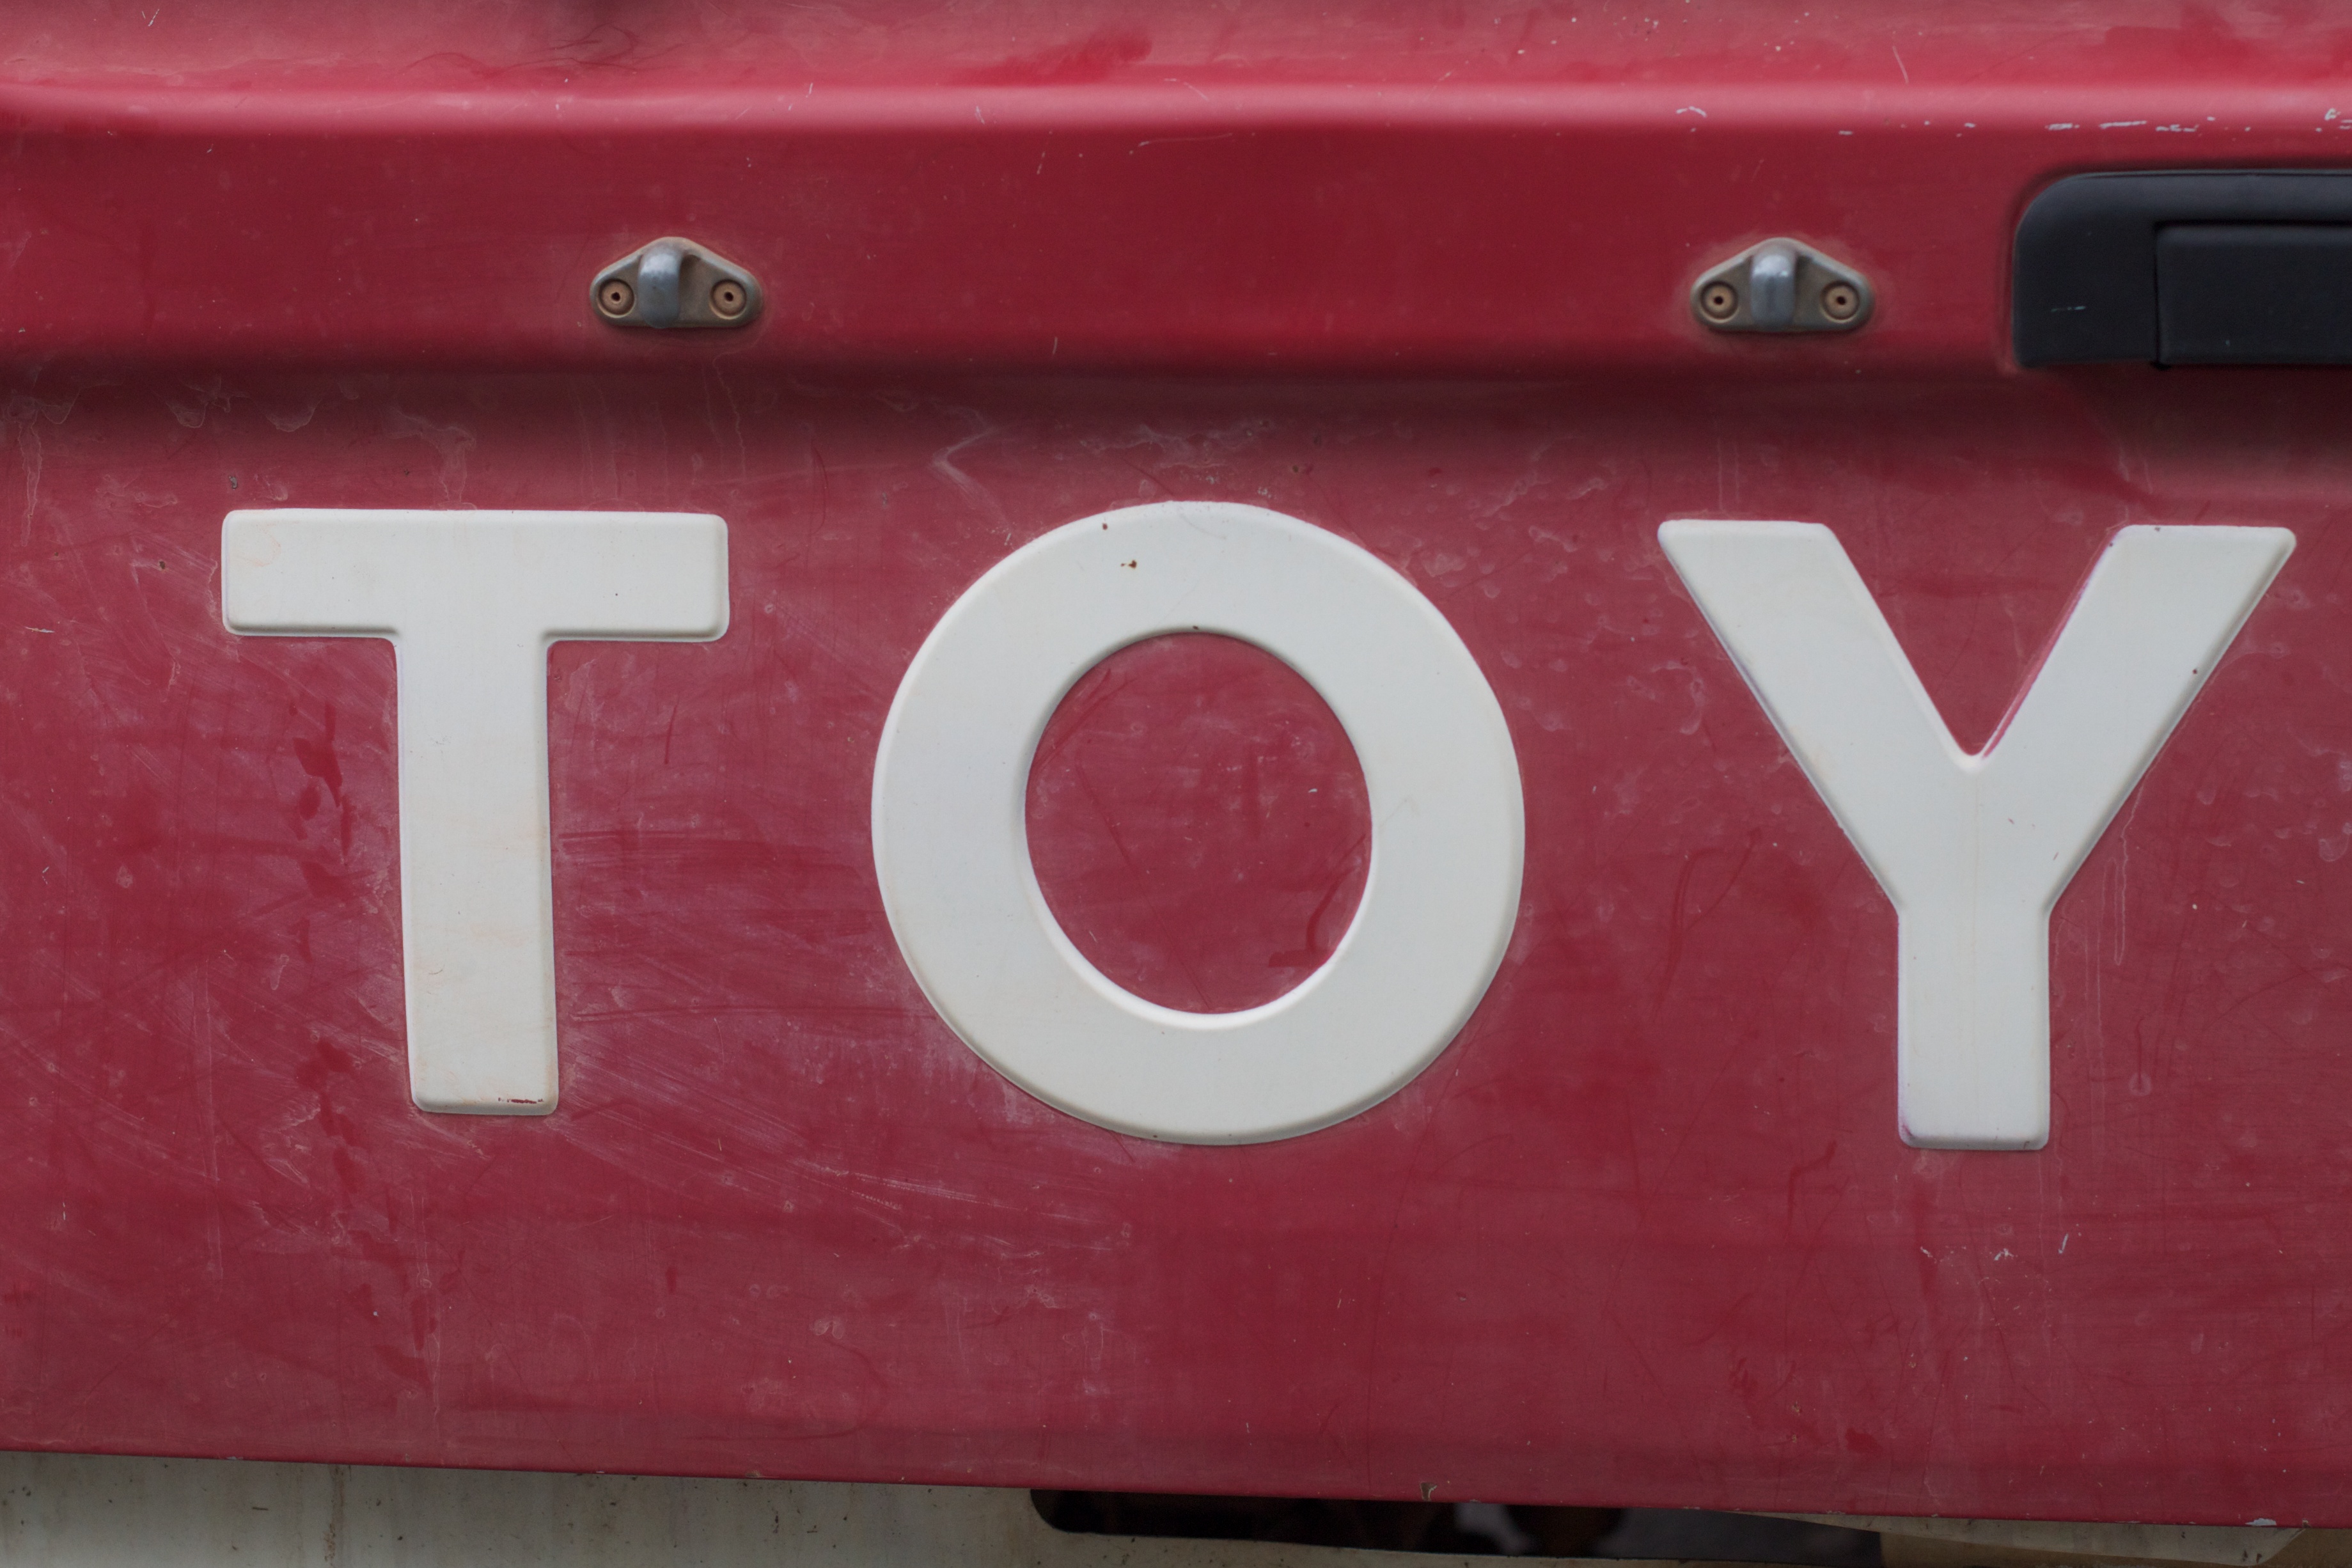
number, sign, red, vehicle, color, pink, bumper, shape, auodyssey, automotive exterior, vehicle registration plate